Dil Diya Hai

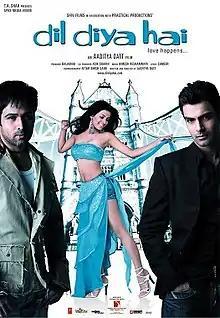
Theatrical poster

Dil Diya Hai is a 2006 Indian Hindi-language romantic thriller film directed by Aditya Datt. It stars Emraan Hashmi, Ashmit Patel, Geeta Basra and Mithun Chakraborty. The music for the film was composed by Himesh Reshammiya.